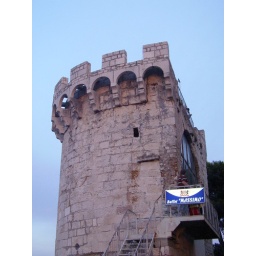
tower bar in Korcula